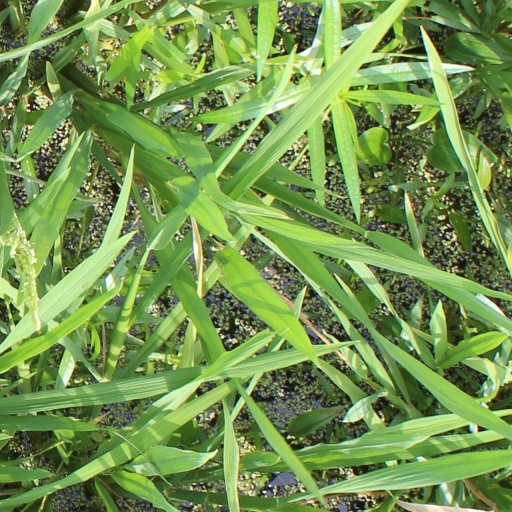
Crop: rice